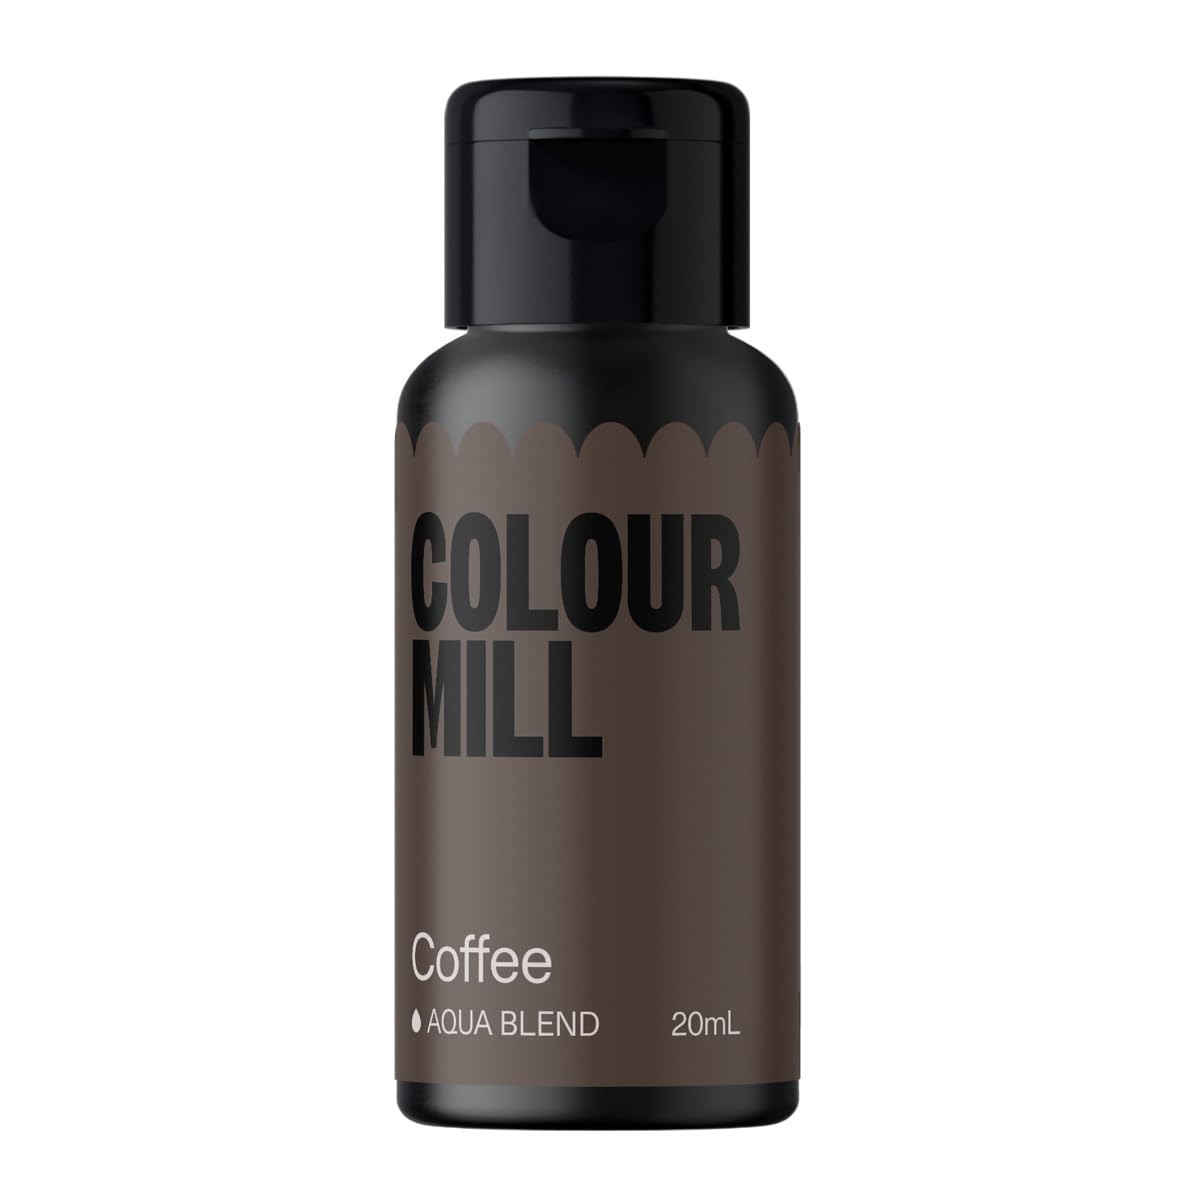
Item Name: Colour Mill Aqua Blend Water-Based Food Coloring, 20 Milliliters Coffee
Bullet Point 1: For food products incompatible with oil and fat
Bullet Point 2: Works with royal icing, macarons, jellies, fondant, meringue and beverages
Bullet Point 3: No added sugar
Bullet Point 4: Free of common allergens
Bullet Point 5: Vegan
Bullet Point 6: Kosher
Bullet Point 7: Halal
Product Description: All color, no caffeine (unfortunately). Just like a cup of coffee in the morning, this smooth, cool-toned brown will bring your baking to life. Made in Australia, so you know it’s good.<br><br>With oil, royal icing can spoil and macaroons can crack, so Colour Mill’s unique Aqua Blend pigments are your best friend for turning oil-and-fat-incompatible products into bold and brilliant bakes.<br><br>Using more drops will increase the intensity of color. Using less will create softer hues. Build the color slowly as you mix your batter to achieve your desired hue.<br><br>Before getting started, use the bottle lid to pop a hole in the seal and give the bottle a good shake. Colour Mill’s pigments pack a punch so take it slow when coloring, starting with just a few drops and mixing as you go. Tip: If you have time and for the best results, let your mixture sit overnight.<li>Vegan friendly<li>Halal suitable<li>Certified kosher by Australia Kosher (symbol on bottle label)<li>Products, facility & packing lines all free of the 14 common allergens celery, cereals containing gluten, crustaceans, eggs, fish, lupin, milk, mollusks, mustard, nuts, peanuts, sesame seeds, sulphur dioxide and soya<br><br>Aqua Blend pigments cannot be used with oil- and fat-dispersible ingredients.<br><br>Store in a cool dry place away from sunlight.
Value: 0.68
Unit: Fl Oz

Price: 9.94